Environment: real
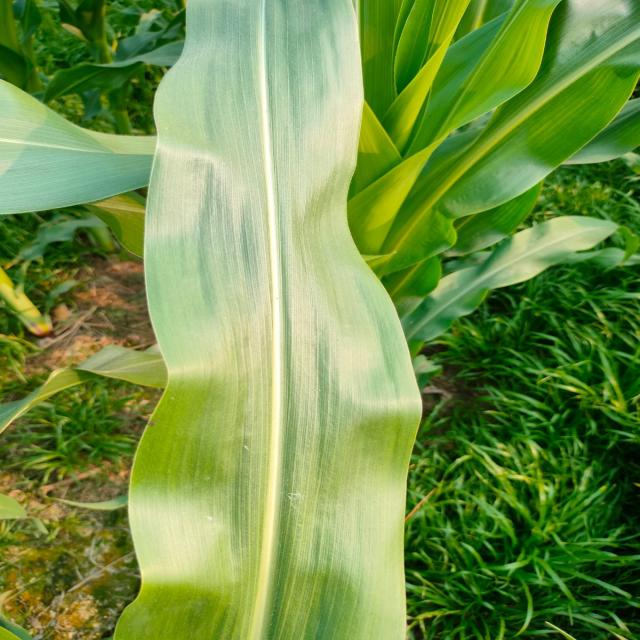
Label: healthy